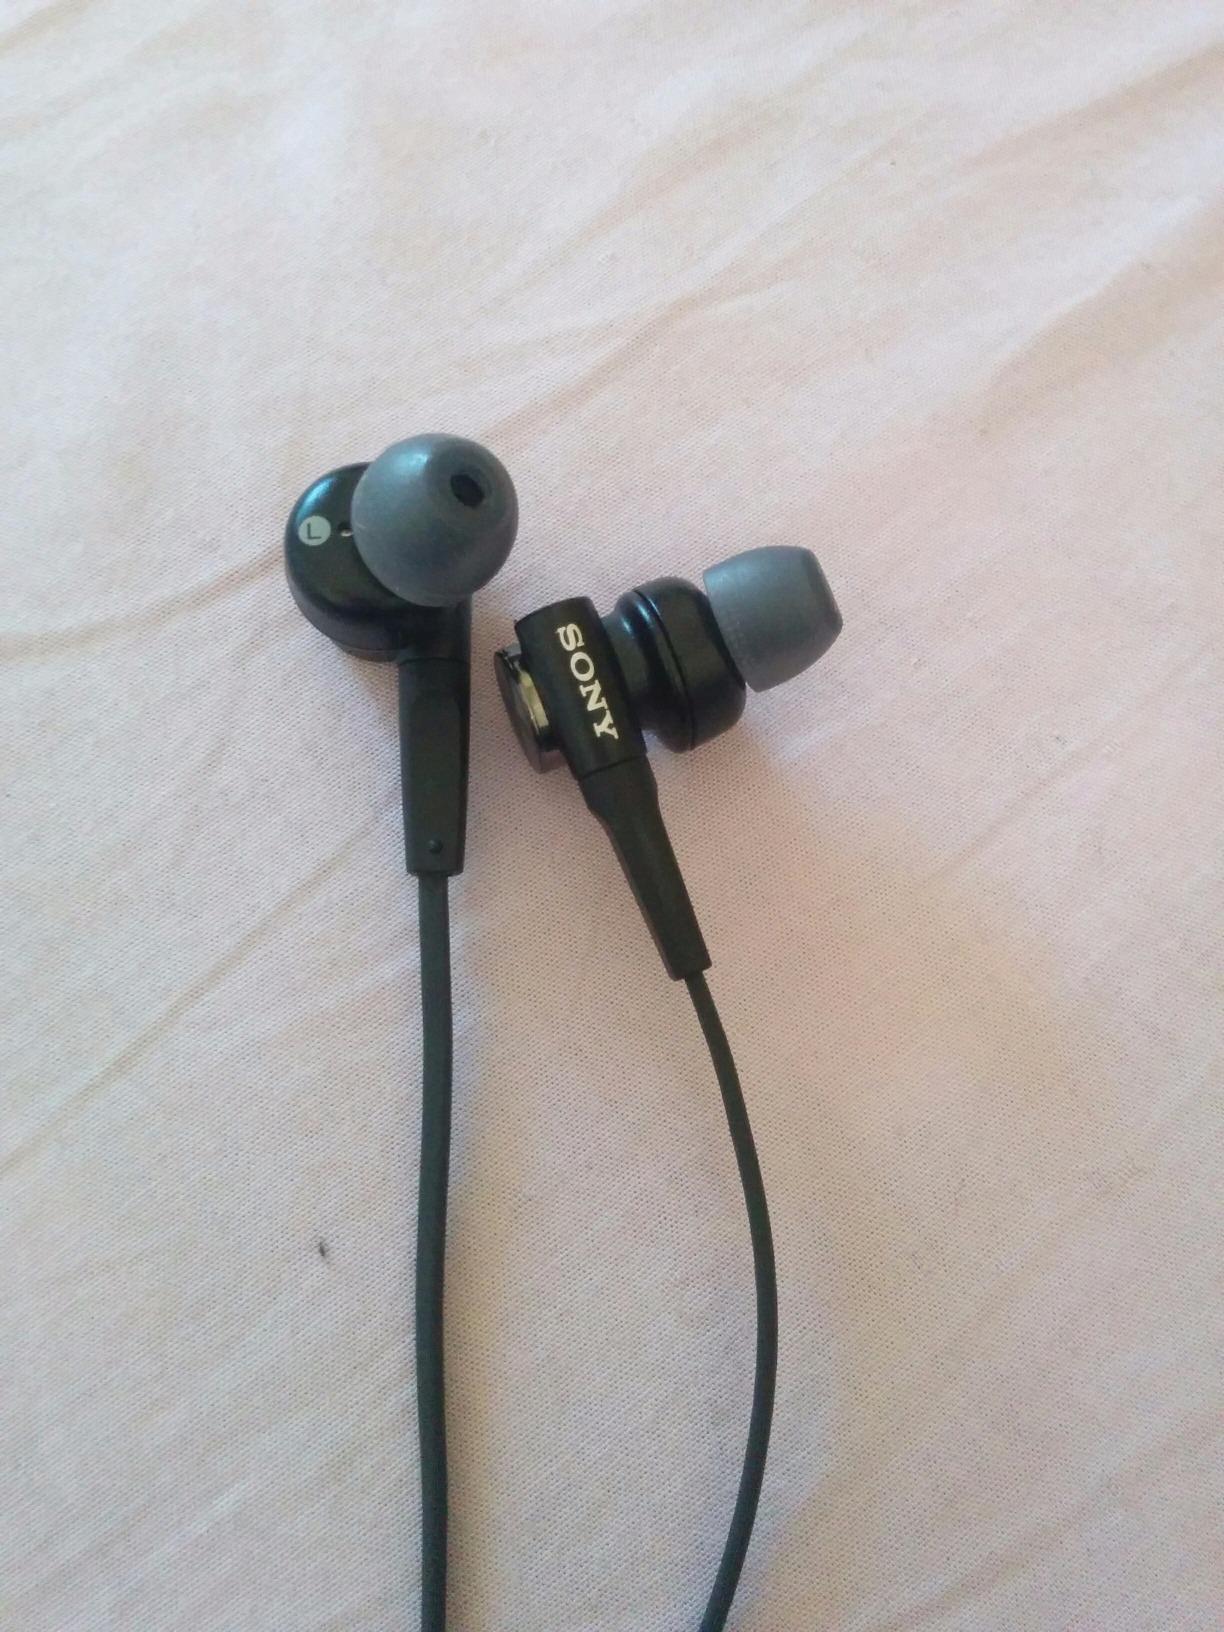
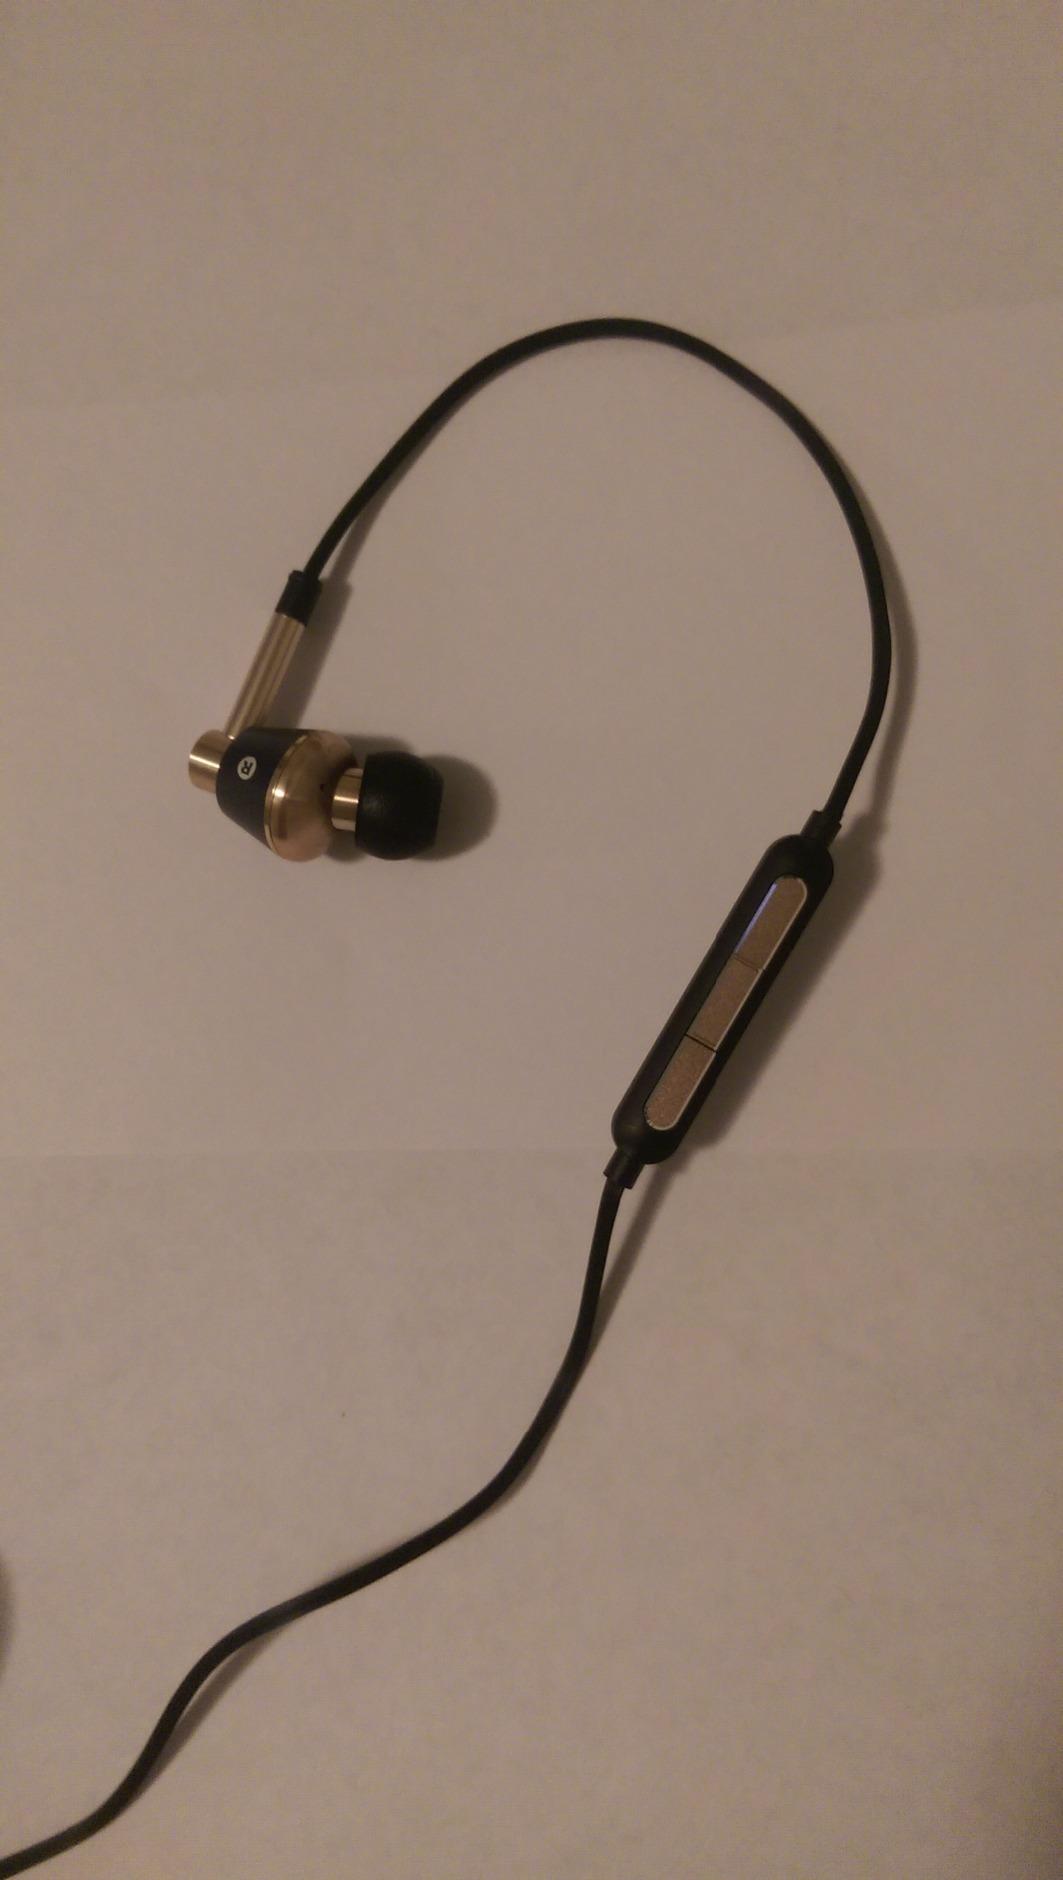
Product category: headphones
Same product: no